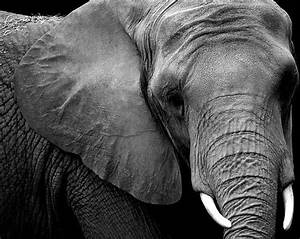
Label: elephant